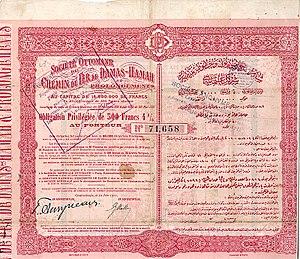
La Société ottomane des chemins de fer de Beyrouth-Damas et Biredjik sur l'Euphrate devint par jugement du 22 avril 1901 la Société ottomane du chemin de fer de Damas-Hama et prolongements. Le 17 août 1902 fut inauguré le tronçon de ligne ferroviaire Rayak-Homs-Hama qu'elle avait construit en deux ans. Elle construisit en 1909 la voie normale Homs-Tripoli sans garantie gouvernementale.